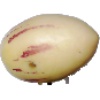
Label: pepino